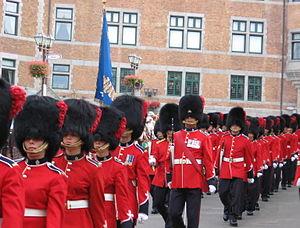
Le Royal 22ᵉ Régiment ou R22ᵉR est l'un des trois grands régiments d'infanterie des Forces armées canadiennes. En anglais, les militaires du régiment sont surnommés les Vandoos à cause de la prononciation de « vingt-deux » avec un accent anglais ; par extension le régiment est surnommé The Vandoos, en anglais. Chez les francophones, le régiment est souvent appelé tout simplement 22 ou 22ᵉ. C'est le seul régiment d'infanterie régulier entièrement francophone au Canada.